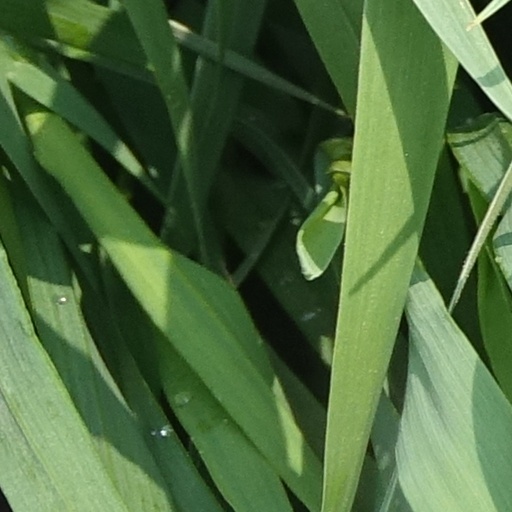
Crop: wheat